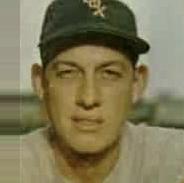
Age: 28